Peter Kharischirashvili

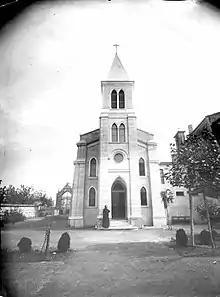
Notre Dame de Lourdes, Istanbul.

Upon his arrival he founded the congregation of the Servites of the Immaculate Conception and began to celebrate the Byzantine Rite Divine Liturgy in Old Georgian. A convent of nuns and a Catholic school were also founded. Each year the school had more than 100 students, many of whom were former Georgian serfs whose freedom was purchased by Fr. Kharischirashvili himself, and others who came from Georgia. His work also attracted Orthodox and Muslim Georgians.